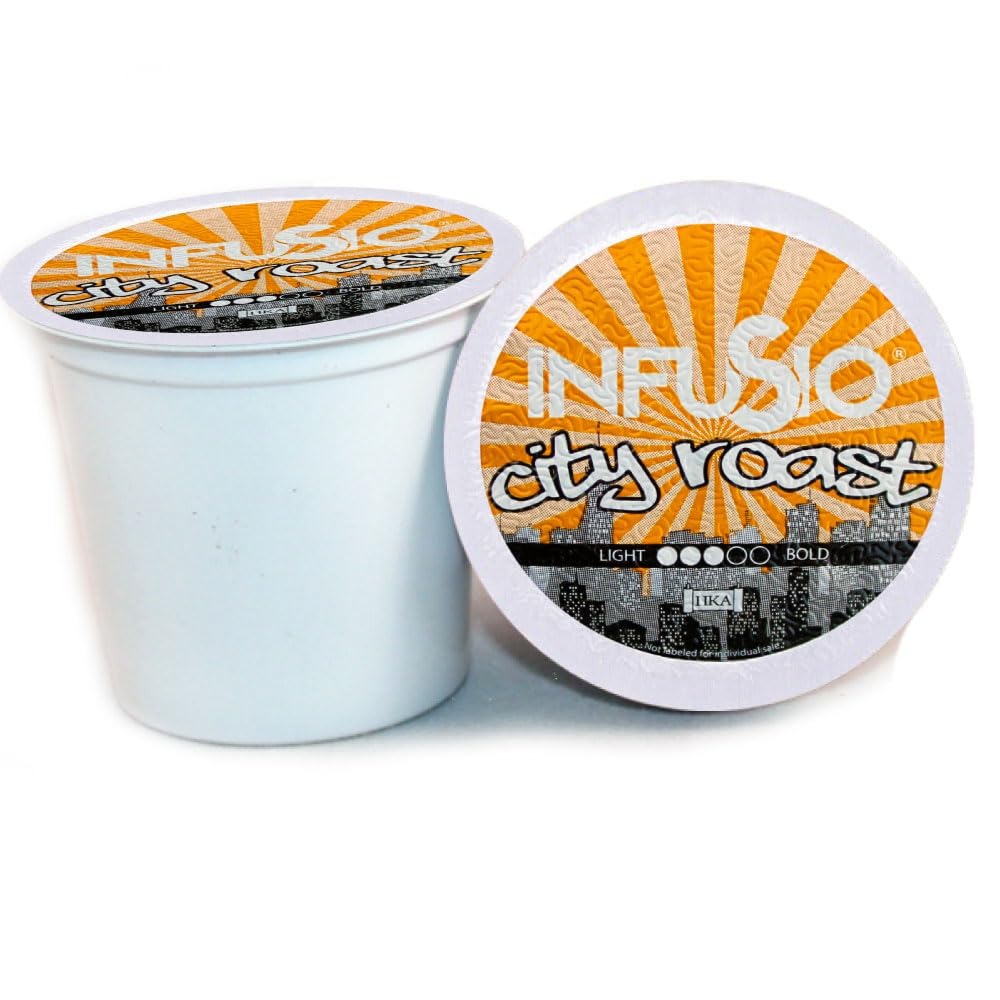
Item Name: InfuSio Coffee Pods 96 Count City Roast Medium Roast Single Serve Coffee pods for Keurig K Cups Brewers - InfuSio Premium Roasted Keurig 2.0 Compatible
Bullet Point 1: InfuSio Variety pack includes 8 pods each of the following blends: Breakfast Roast, Costa Rica Tarrazu, Colombian Supremo, Espresso Roast, Viennese Roast, Ethiopian Yirgacheffe, French Roast, Kenya AA, Butter Toffee, Bourbon Pecan, Coconut Mocha, Hazelnut! This is a true variety pack and flavors and pod distribution may vary from what is pictured.
Bullet Point 2: 96 cups in 12 Unique Flavors of Premium Roasted Coffee --- we have MORE variety than any other brand on the market, with TWELVE different unique blends. Try them all, and if you like a certain blend more than others, check out our InfuSio brand store!
Bullet Point 3: InfuSio means FRESH. Enjoy guilt free decadent flavored coffees- No sweeteners & No calories. 100% fresh roasted Arabica coffee is paired with the largest variety of flavors on the market, including a rotating seasonal!
Bullet Point 4: InfuSio Coffee is all LOW ACID, Kosher certified by HKA and compatible with Keurig K-Cup Brewers, including 2.0. ***NOTE: INSERT COFFEE POD IN BREWER AND CLOSE FIRMLY TO AVOID BREWING ERROR!
Bullet Point 5: InfuSio Coffee is not affiliated or endorsed by Keurig Dr Pepper. Keurig Dr Pepper, Keurig, K-Cup and Green Mountain are registered trademarks of Keurig Dr Pepper.
Product Description: Introducing the Infusio Coffee Pods Variety Pack, a sophisticated selection of 12 exquisite blends designed to elevate your coffee experience. This remarkable collection, meticulously crafted for Keurig K-Cup brewers, offers 96 premium roasted coffee pods that cater to the discerning tastes of coffee aficionados. As a proud member of the Infusio family, we are committed to delivering an unparalleled coffee experience through our Roaster's artistry. This Coffee Pods Variety Pack includes an array of flavored coffee, medium and dark roasted ground coffee, ensuring a delightful journey with every brew. Whether you are a fan of the robust notes found in dark roast coffee K-cups or the enticing aromas of flavored coffee pods, our selection is thoughtfully curated to satisfy a wide spectrum of preferences. Perfectly suited for the dynamic lifestyles of young professionals, busy moms, and travelers staying at hotels or Airbnbs, these single-serve coffee pods promise convenience and quality in each cup. Infusio's K-cups coffee pods are designed to work seamlessly with Keurig coffee makers, offering a hassle-free brewing process. Whether you're preparing for a busy workday or indulging in a moment of relaxation, our coffee pods for Keurig coffee maker are your perfect companion. The variety pack also serves as an ideal gift for coffee enthusiasts, allowing them to explore and enjoy a diverse range of flavors and intensities. Our commitment to excellence is evident in every pod, ensuring you experience the finest coffee with every sip. Comparable to renowned brands, our variety pack stands out not only for its exceptional quality but also for its value. Infusio coffee pods are available in bulk, making them an excellent choice for businesses, offices, and any setting where coffee lovers congregate. Elevate your coffee ritual with Infusio's K-cup coffee pods variety pack. Discover the perfect blend that matches your mood and taste, and let each cup be a testament to our dedication to delivering premium coffee experiences. With Infusio, you're not just drinking coffee; you're indulging in a tradition of excellence that is as timeless as it is delicious.
Value: 96.0
Unit: Count

Price: 35.95